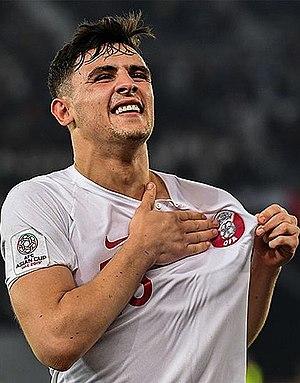
Bassam Al-Rawi, né le 16 décembre 1997 à Bagdad en Irak, est un joueur de football international qatarien, qui évolue au poste de défenseur central.